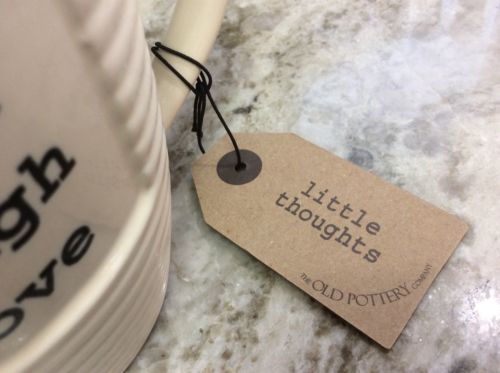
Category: mug